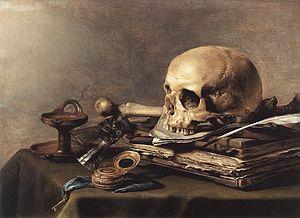
Pieter Claesz est un peintre de nature morte néerlandais du siècle d'or. Il est un des représentants du baroque.